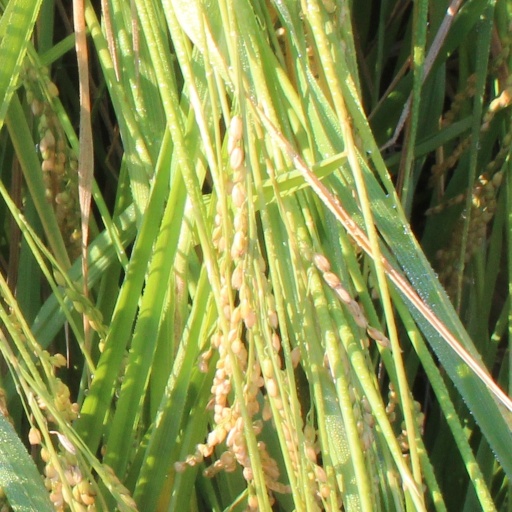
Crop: rice